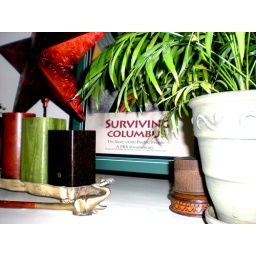
Placed candles in a repurposed silver tray. Found the elephant candle snuffer at an estate sale.